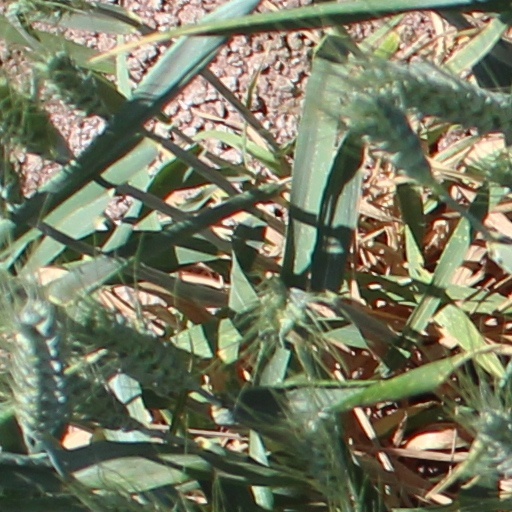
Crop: wheat